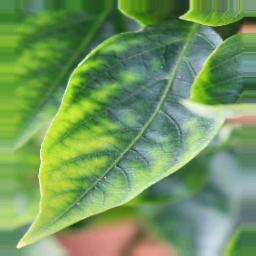
Label: mites_and_trips